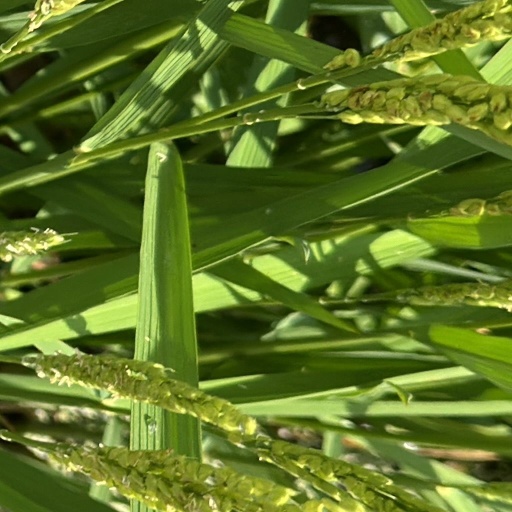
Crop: rice